2018 FC Cincinnati season

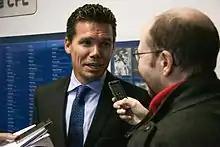
Alan Koch started as head coach in 2017.

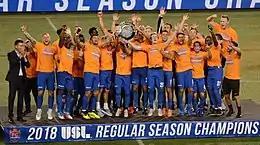
The players and staff celebrate winning the USL 2018 regular season trophy.

On October 25, 2017, general manager Jeff Berding held a press conference to make the first announcements about the 2018 roster. The return of nine players from 2017 was confirmed at this press conference: Matt Bahner, Kenney Walker, Danni König, Corben Bone, Jimmy McLaughlin, Garrett Halfhill, Justin Hoyte, Sem de Wit, and Josu. Six additional players from the 2017 roster—Austin Berry, Mitch Hildebrandt, Djiby Fall, Harrison Delbridge, Andrew Wiedeman, and Paul Nicholson—were mentioned as still under consideration for 2018, pending contract discussions and future announcements. Berding also confirmed they would not renew contracts or exercise options for any other former players. In the following weeks, Djiby Fall implied he would not be returning via Twitter, and Paul Nicholson announced his retirement from professional soccer.